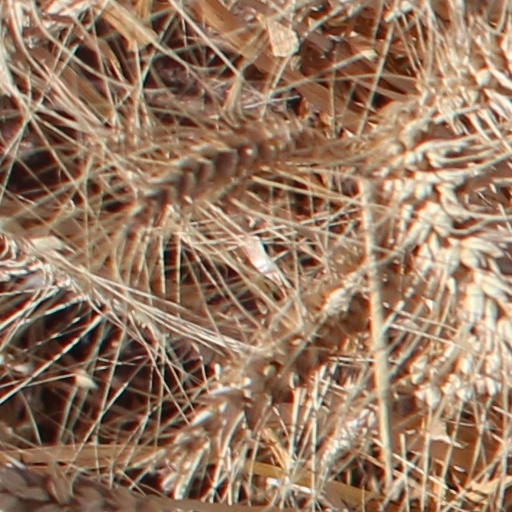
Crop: wheat